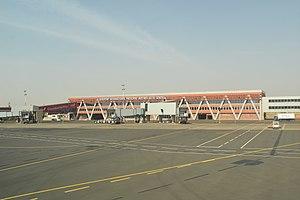
Aéroport international Modibo Keïta
L'aéroport international Modibo Keïta est le principal aéroport du Mali. Il est situé à environ 15 km au sud du centre ville de Bamako, à l'intérieur des limites du District de Bamako. Il a été ouvert au trafic en 1974. Il est géré par Aéroports du Mali. Cependant, plusieurs investisseurs étrangers bénéficient des profits de l'aéroport.